Premiership of Sheikh Hasina

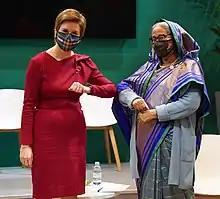
Scottish First Minister Nicola Sturgeon with Hasina in COP26 in 2021

Hasina secured a second-consecutive term in office with her ruling Awami League and its Grand Alliance allies, winning the 2014 general election by a landslide. The election was boycotted by leading opposition parties due to unfair conditions and a lack of non-partisan administration to conduct elections. As a result, the AL-led Grand Alliance won 267 seats out of which 153 were uncontested, surpassing its 2008 poll success—when it secured 263 parliamentary seats. Sheikh Hasina's Awami League has run Bangladesh since 2009 and won 288 seats in this election. One of the leading opposition parties accused it of using stuffed ballot boxes. The election was boycotted by major opposition parties including the BNP.